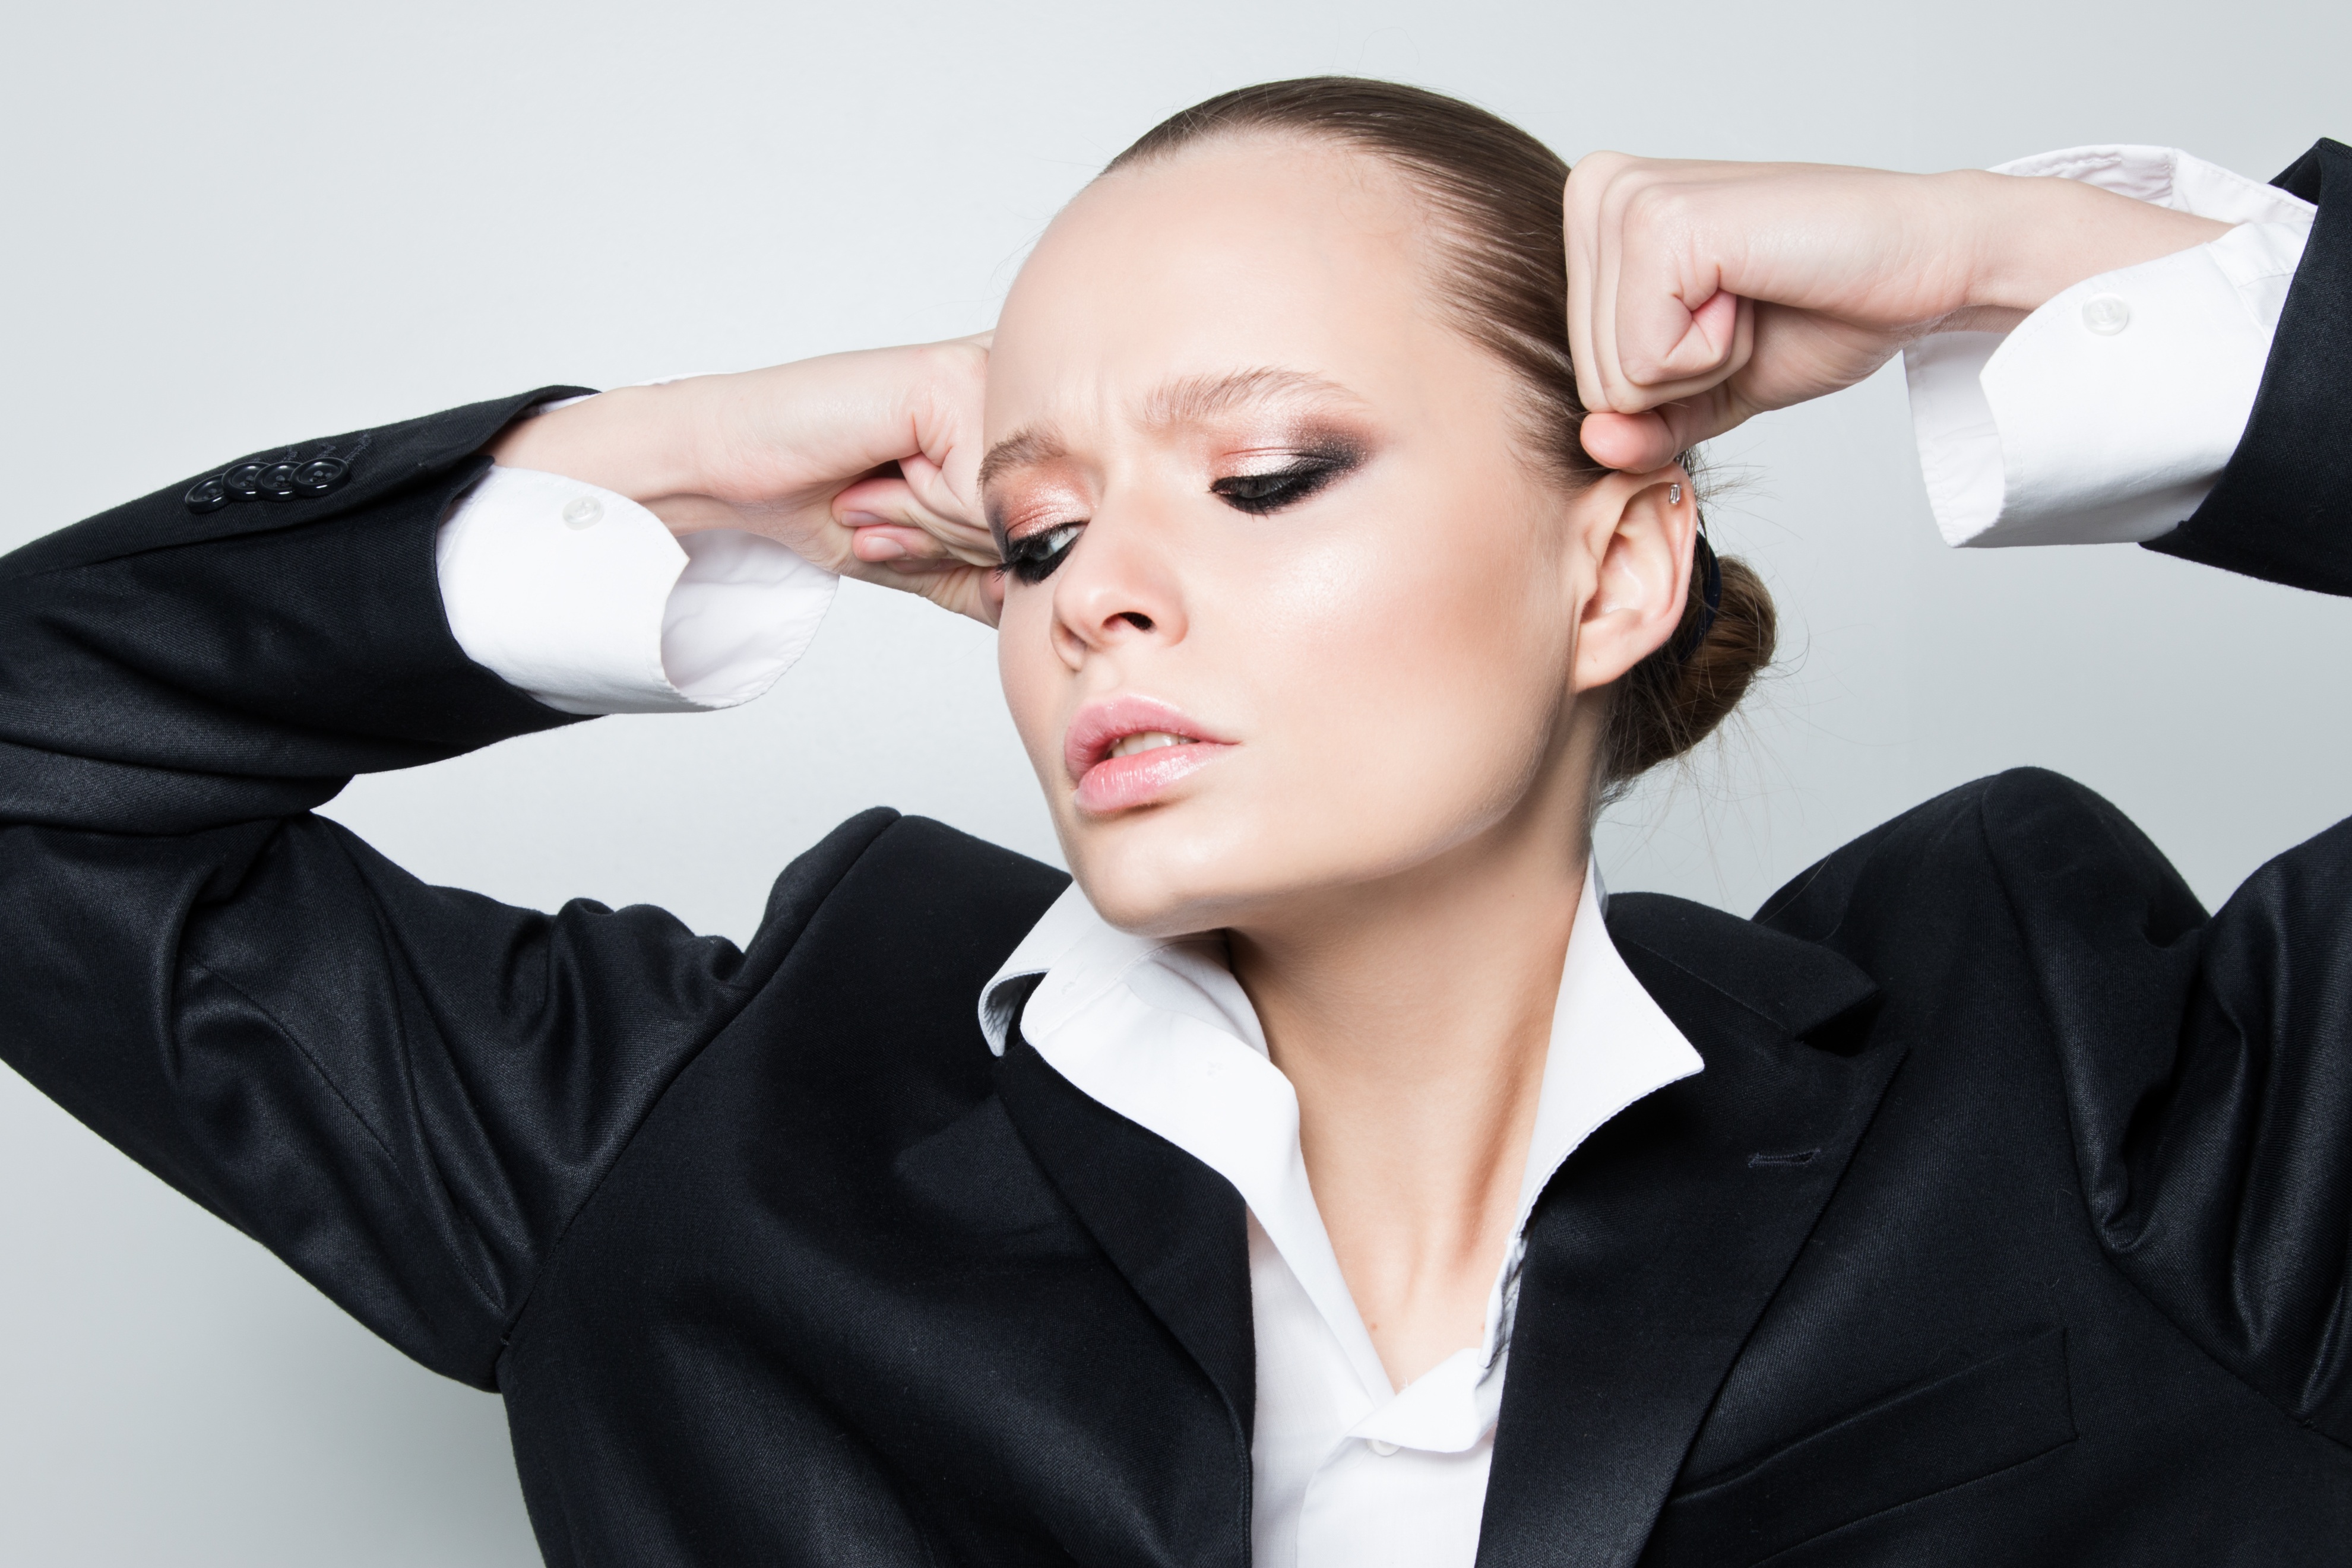
girl, hair, singer, model, fashion, arm, jacket, hairstyle, shirt, makeup, tuxedo, face, gentleman, eye, head, menswear, beauty, russian, emotions, photo shoot, formal wear